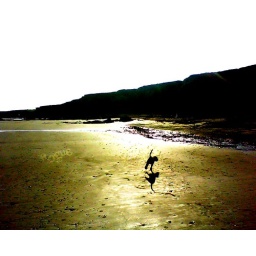
It's my girl Rogue rushing around on a summer beach day, her favourite place (: